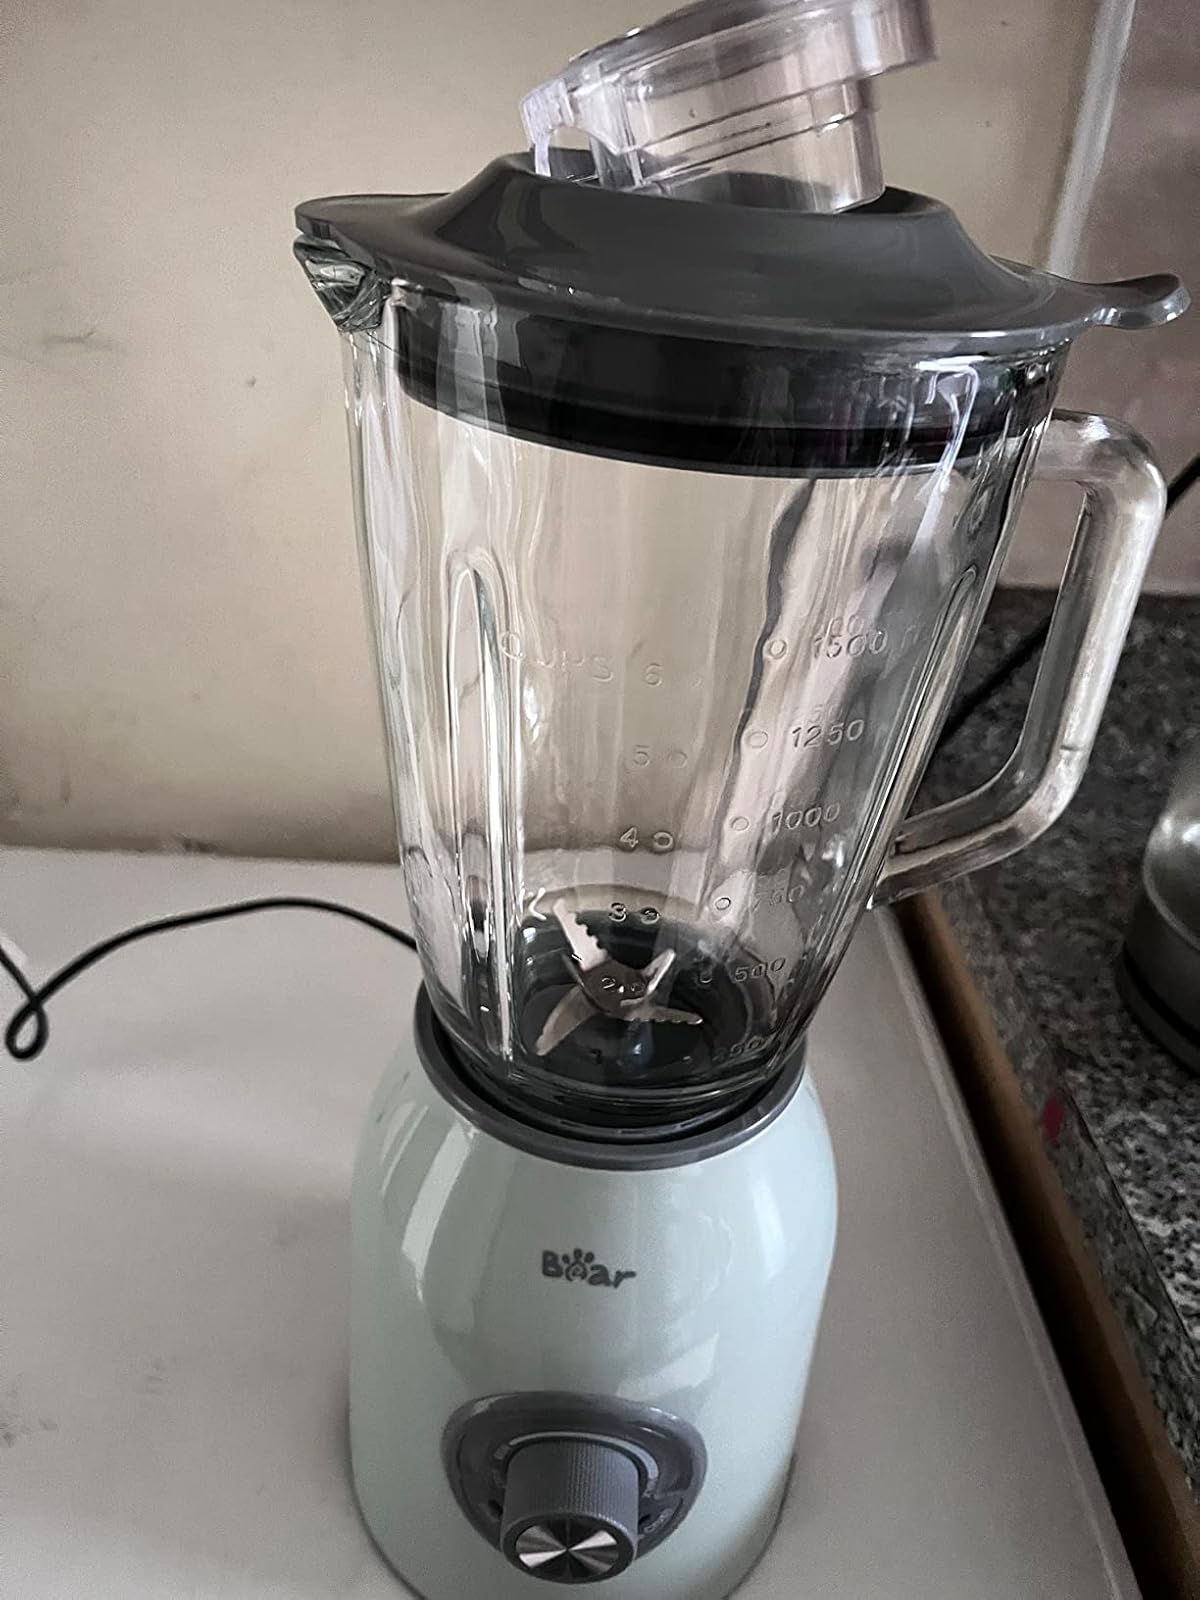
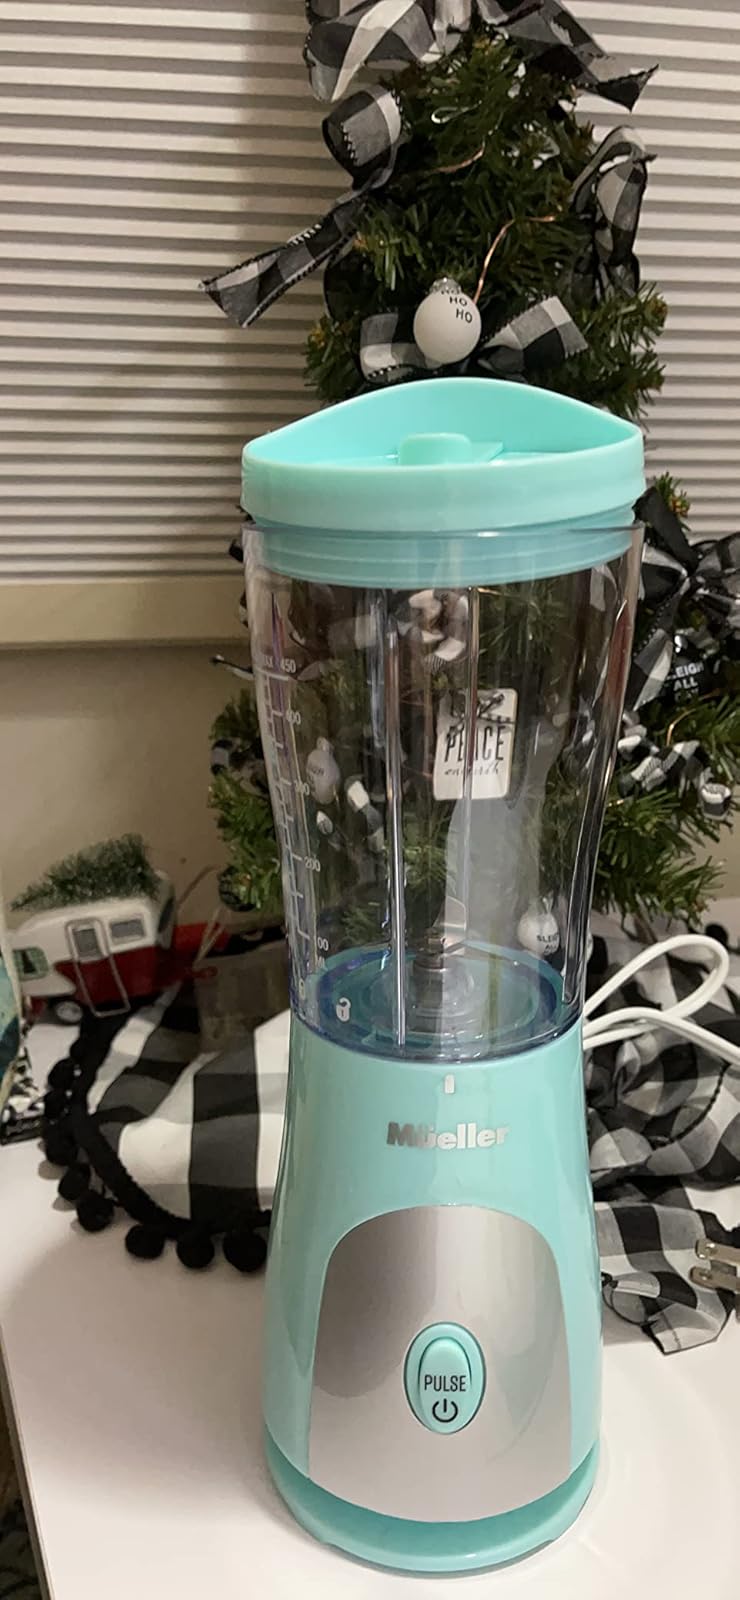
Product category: items_blender
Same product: no